Buckingham potential

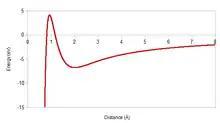
Example Coulomb–Buckingham potential curve.

The Coulomb–Buckingham potential is an extension of the Buckingham potential for application to ionic systems (e.g. ceramic materials). The formula for the interaction is